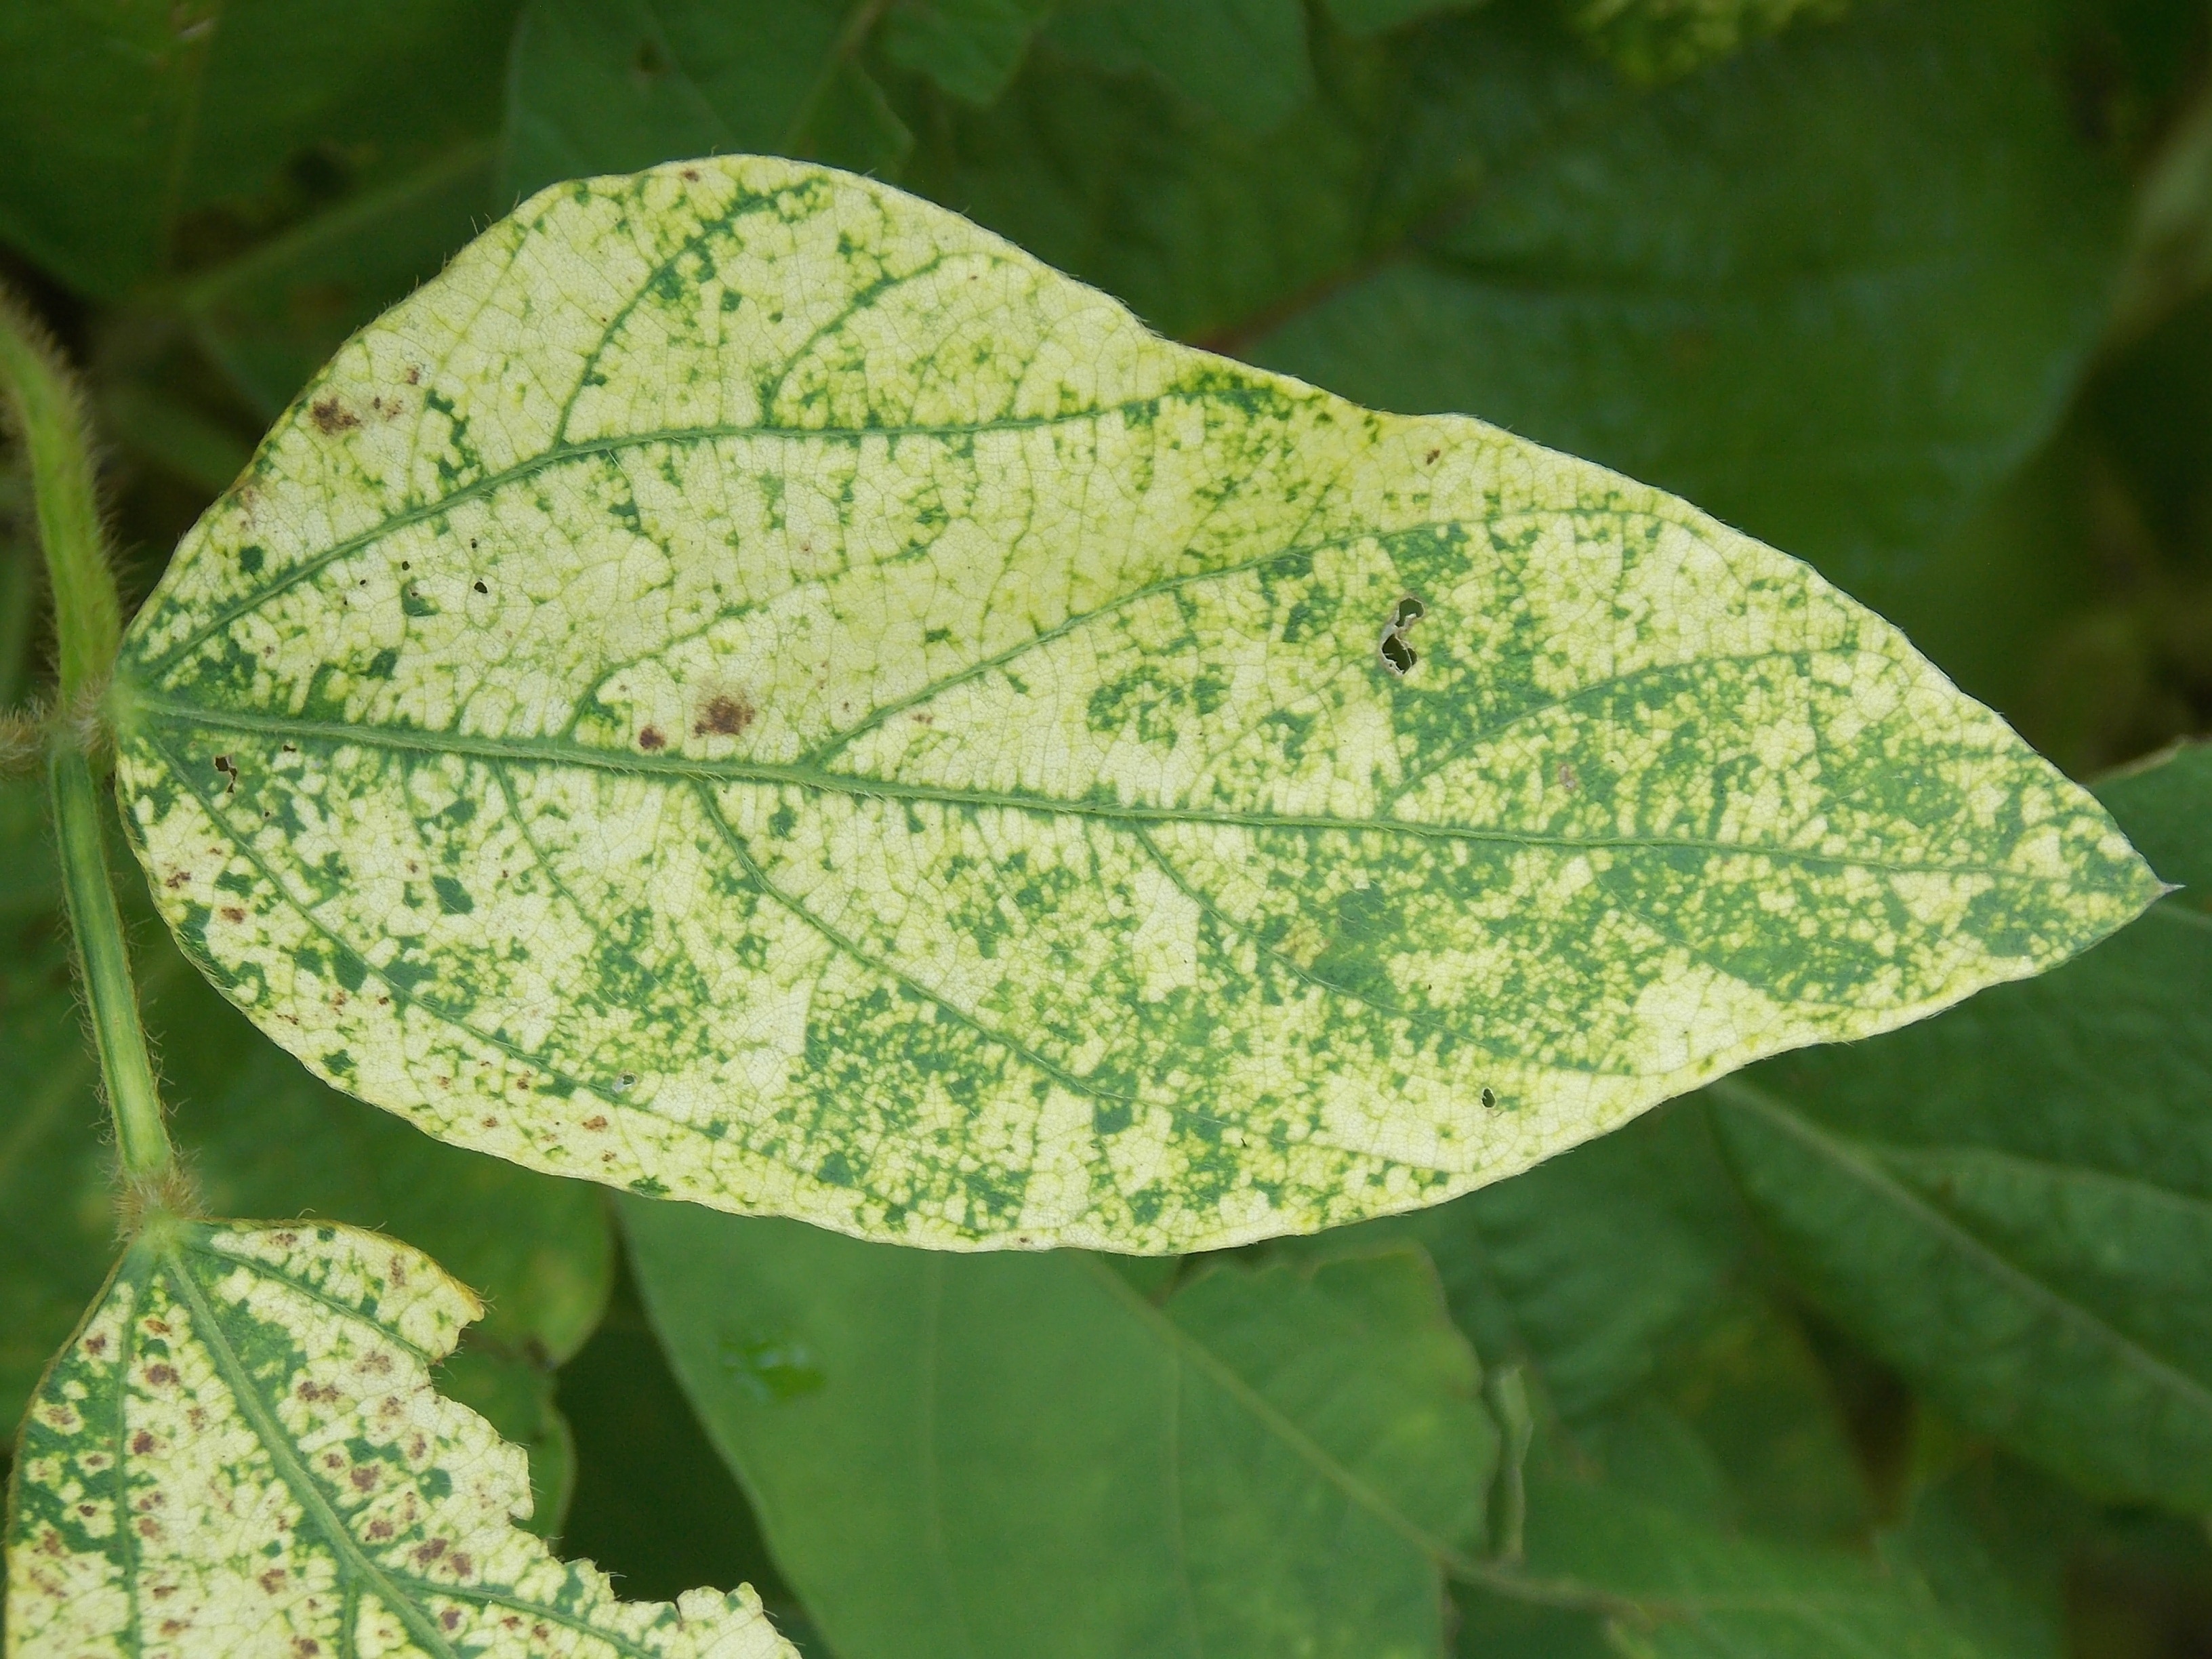
Label: Disease